Austin 10 hp

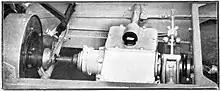
L to R: clutch, bottom of pedals, gearbox, pedal brake on drive-shaft

The thin steel-cone clutch engages with the Ferodo lined flywheel. The Ferodo linings are in sections which may be replaced individually. The gearbox is suspended at four points. It is operated by a hand lever controlled by a gate and now has four speeds forward and reverse.